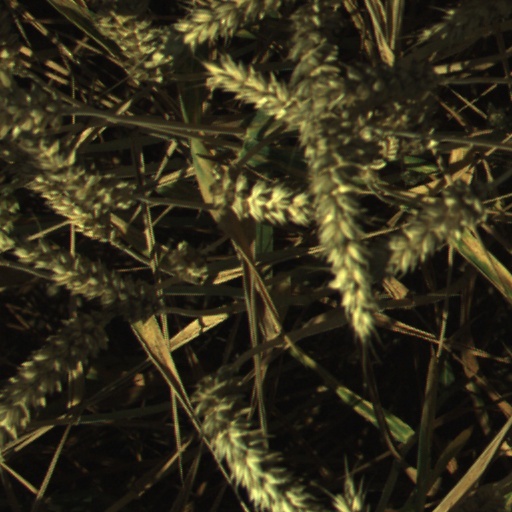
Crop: wheat